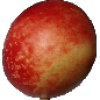
Label: Nectarine 1